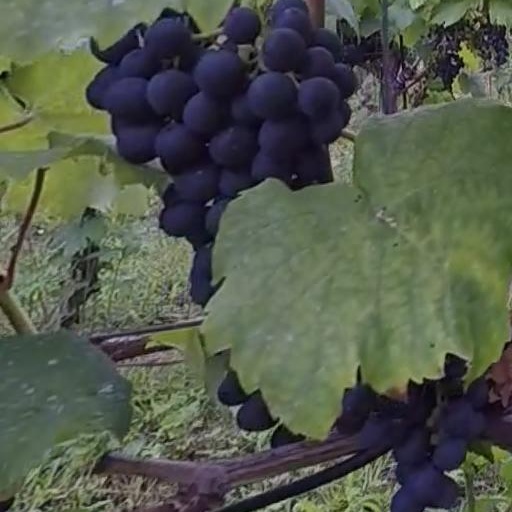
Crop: grape